Günterstal

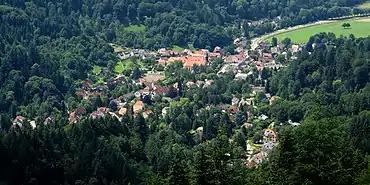
Günterstal from the Kybfelsen

The community around Adelheid joined the Cistercian order, which, especially since Bernhard of Clairvaux had also preached in Freiburg, sparked enthusiasm during the Crusade movement. After the death of Adelheid's father, his other possessions were also passed on to the monastic community, including the "Kibenfels" castle (on the Kybfelsen mountain). A property register from 1344 shows that the nunnery owned properties in 90 villages at the time, including today's city animal enclosure in Mundenhof. At this time, the municipality of Günterstaal comprised around 25 houses in addition to other properties. Noble families of the region such as the Küchlin, the Geben, and the Schnewlin made donations to the nunnery. Unlike in a so-called women's convent, their unmarried daughters entering the nunnery had to transfer all property to the nunnery and provide the abbesses, who also had a seat and voted in the Further Austrian "Landstände" (estates). In 1486 the nunnery was affected by a flood. The nunnery was also pillaged in periods of war and lost many possessions. In 1632 the nuns narrowly escaped the Swedes by fleeing to the Rheinau Abbey. In 1674 the nunnery, under Abbess Agnes von Greuth, released its subjects from servitude. After the economic situation of the nunnery had improved, in 1727 Abbess Maria Rosa von Neveu decided to replace the old nunnery building with a new building. In the period from 1728 to 1738, a completely new, baroque nunnery complex was built according to plans by Peter Thumb, under the abbess Maria Franziska Cajetana von Zurthannen, who came from the Black Forest and was as pious as she was energetic. Nothing of the abbey survived apart from the portal. Of the formerly rich furnishings of the abbey, only the following are still there: a Holy Blood relic that the Reichenau Abbey gave to the Cistercians in 1737, the associated monstrance from 1738 and the assumed baptismal font in Günterstal. Two side altars are now in the church of Buchenbach, the choir stalls in Kirchzarten, and the confessional in the church of the former Schuttern Abbey. The complex of nunnery buildings and their walls still characterise the town centre today. In 1806 the nunnery was dissolved by the order of Napoleon.